Seorae Village

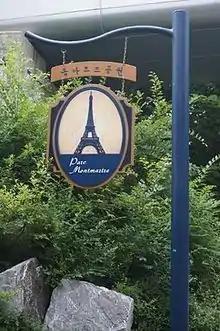
Montmartre Park

Banpo Hangang River Park is among the most popular Hangang park. Located between the Banpo and Hannam bridges on the river's south bank, the park was recently redone, with much of the natural vegetation removed in favor of expansive lawns, walking and bicycle trails, and a large play area for children. An inline skating rink and outdoor stages were also incorporated into the new design. Being a riverside park, jet skis, water taxis and river cruise boats exist as open services on the river..